No More Love (film)

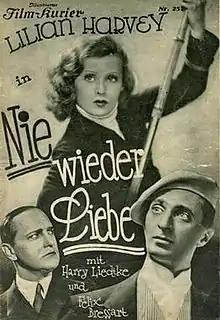

No More Love is a 1931 German musical comedy film directed by Anatole Litvak and starring Lilian Harvey, Harry Liedtke and Felix Bressart. It is based on Julius Berstl's novel "Dover-Calais". It was shot at the Babelsberg Studios in Berlin and on location along the French Riviera including Nice. The film's art direction was by Werner Schlichting. A separate French-language version "Calais-Dover" was also released.